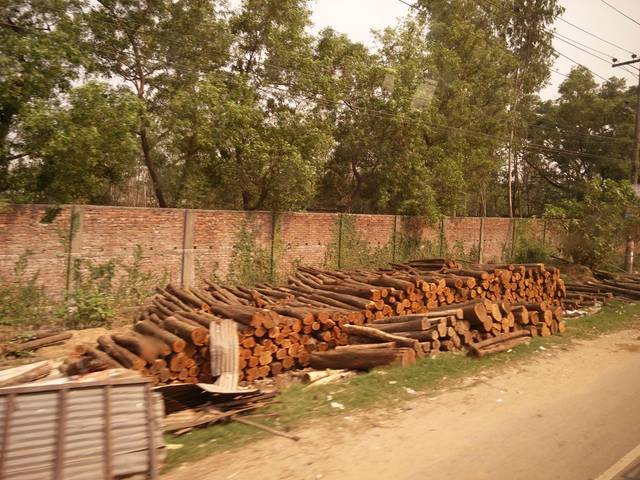
Region: Bangladesh
Coordinates: 24.024, 90.385